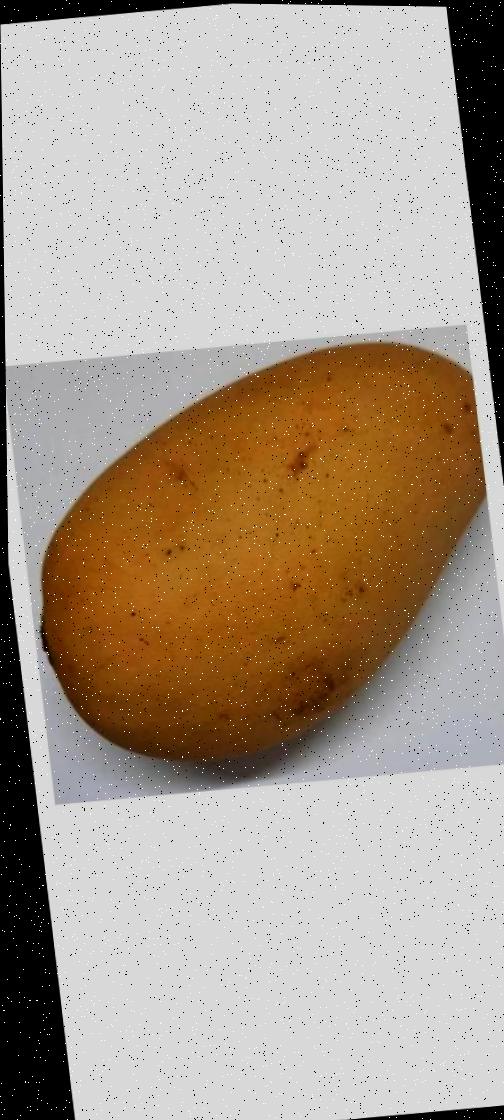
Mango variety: Katimon